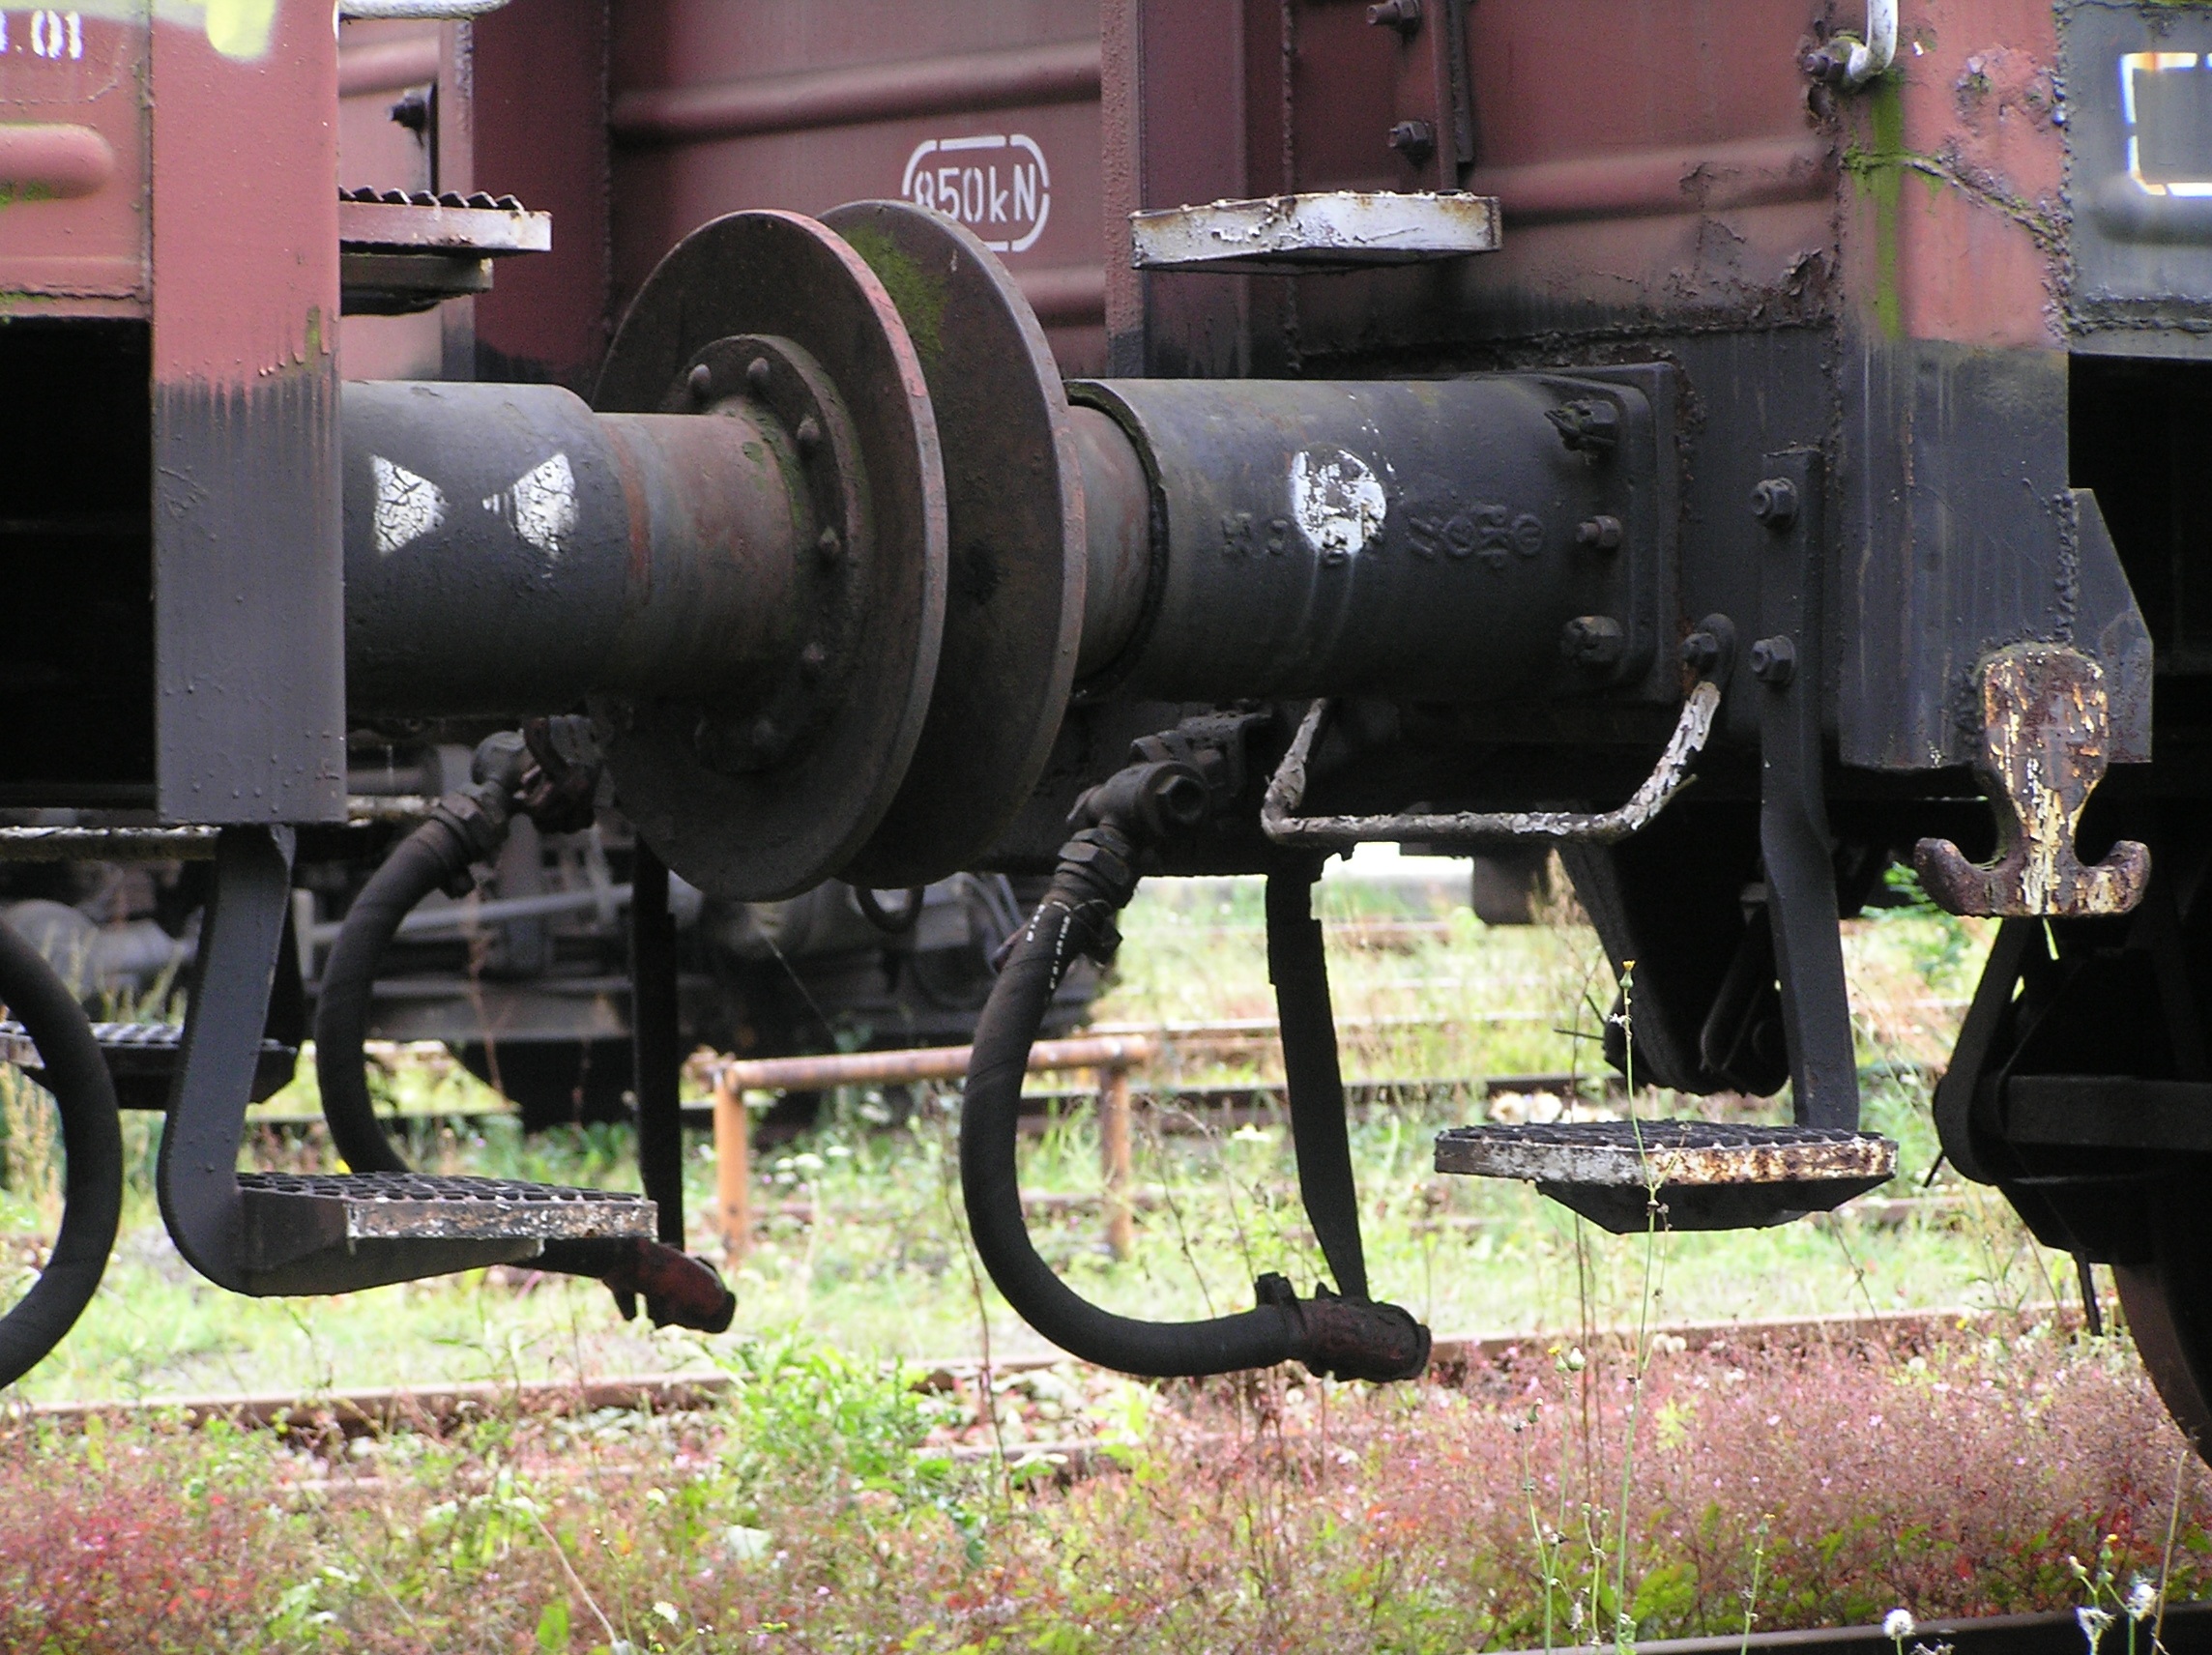
railway, wheel, train, transport, vehicle, machine, package, bumper, locomotive, engine, steam engine, fixing, automotive engine part